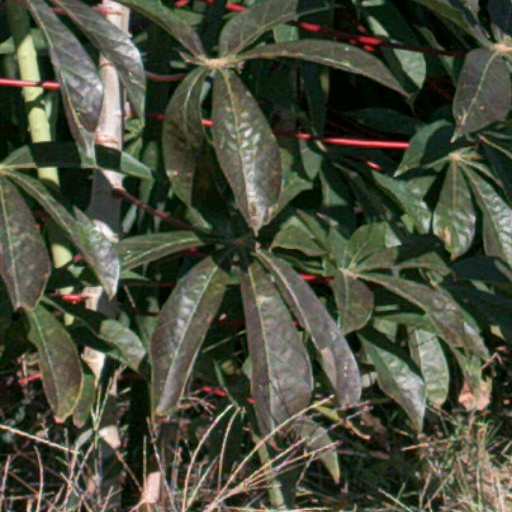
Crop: cassava